Yamanlar

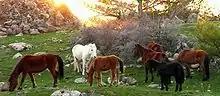
Wild horses roaming in Mount Yamanlar

On the other hand, Amanara, the root name referred to in the word Amanariotissa, being non-Greek, conjectural attempts have been made to explain the structure of the word through syncope, with the end corresponding to the Luwian language adjective ""ura" (big)", and the first part attachable to the deity name Amun or to proper nouns such as Amana and Amanus Mountains inter alia, transmitted here either through a Luwian connection once again or through the cult of Ammon well known to have been introduced into Greece at an early period or by the same token that led to the appellation of the ancient city of Larissa, within eyesight from the northern flank of the mountain, as "Egyptian Larissa", or to an interaction of these possibilities.